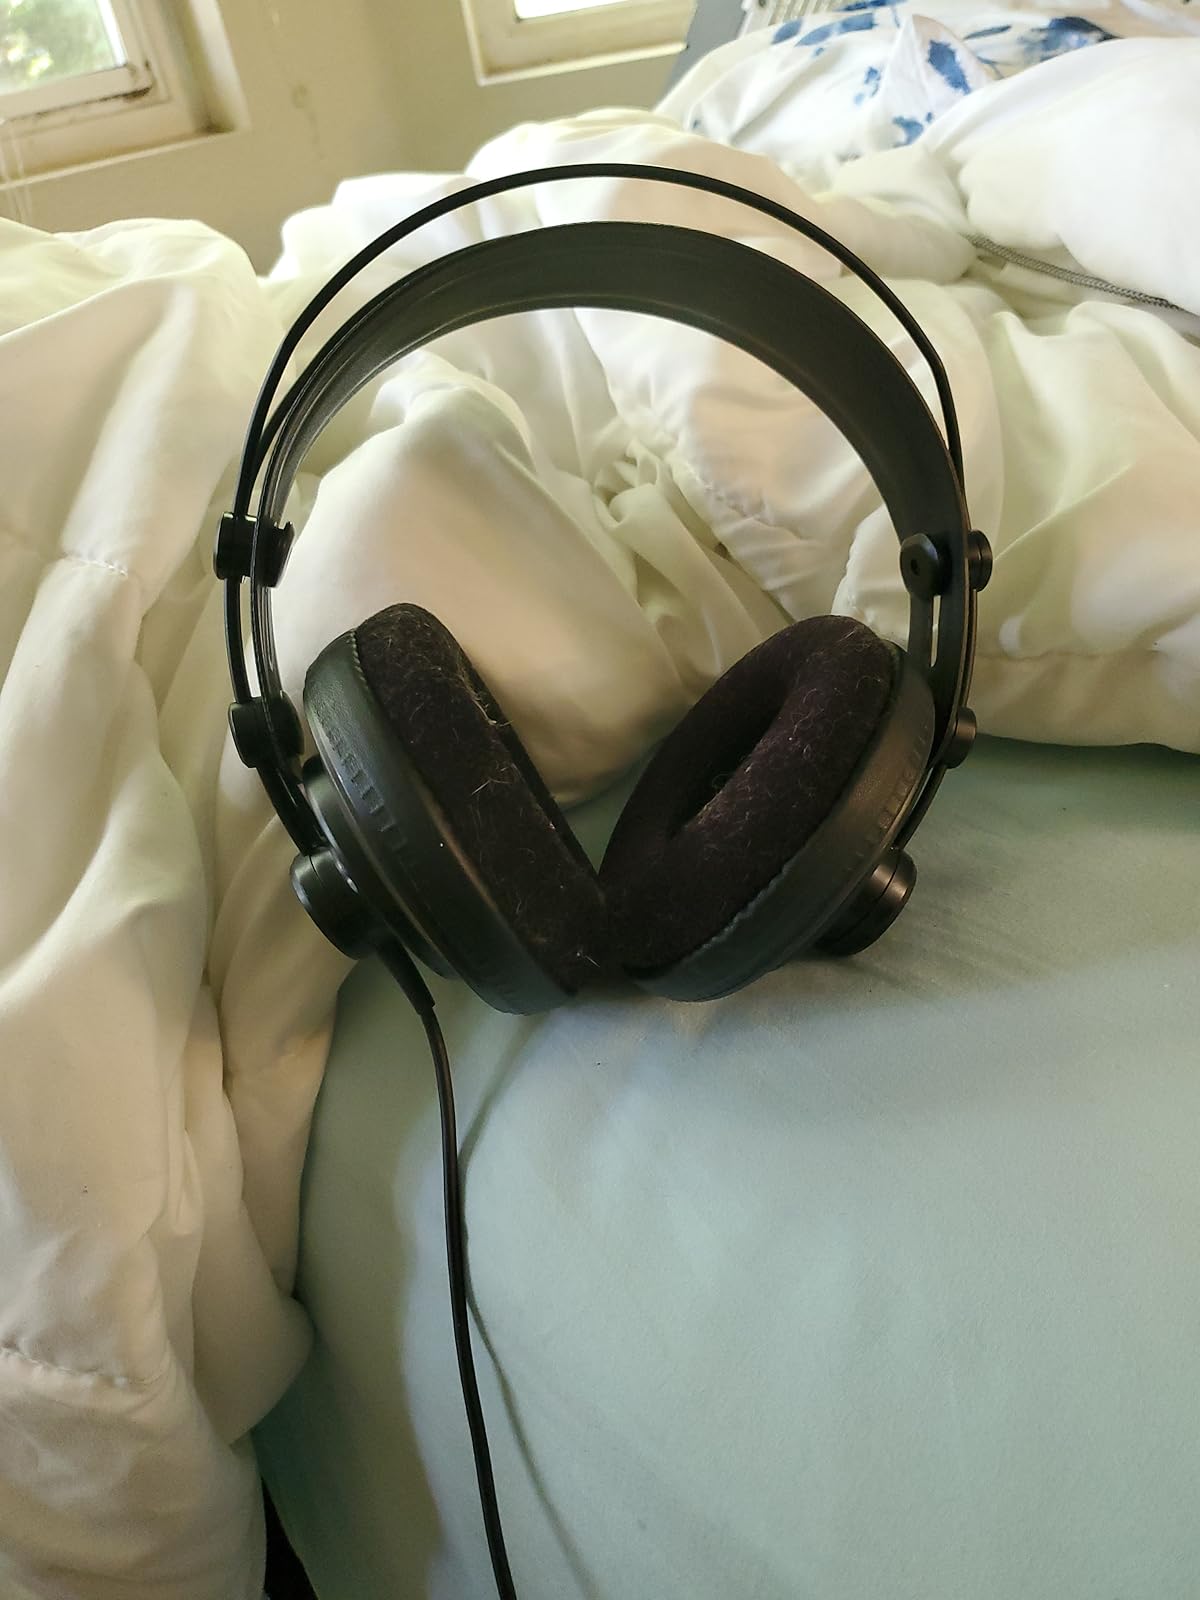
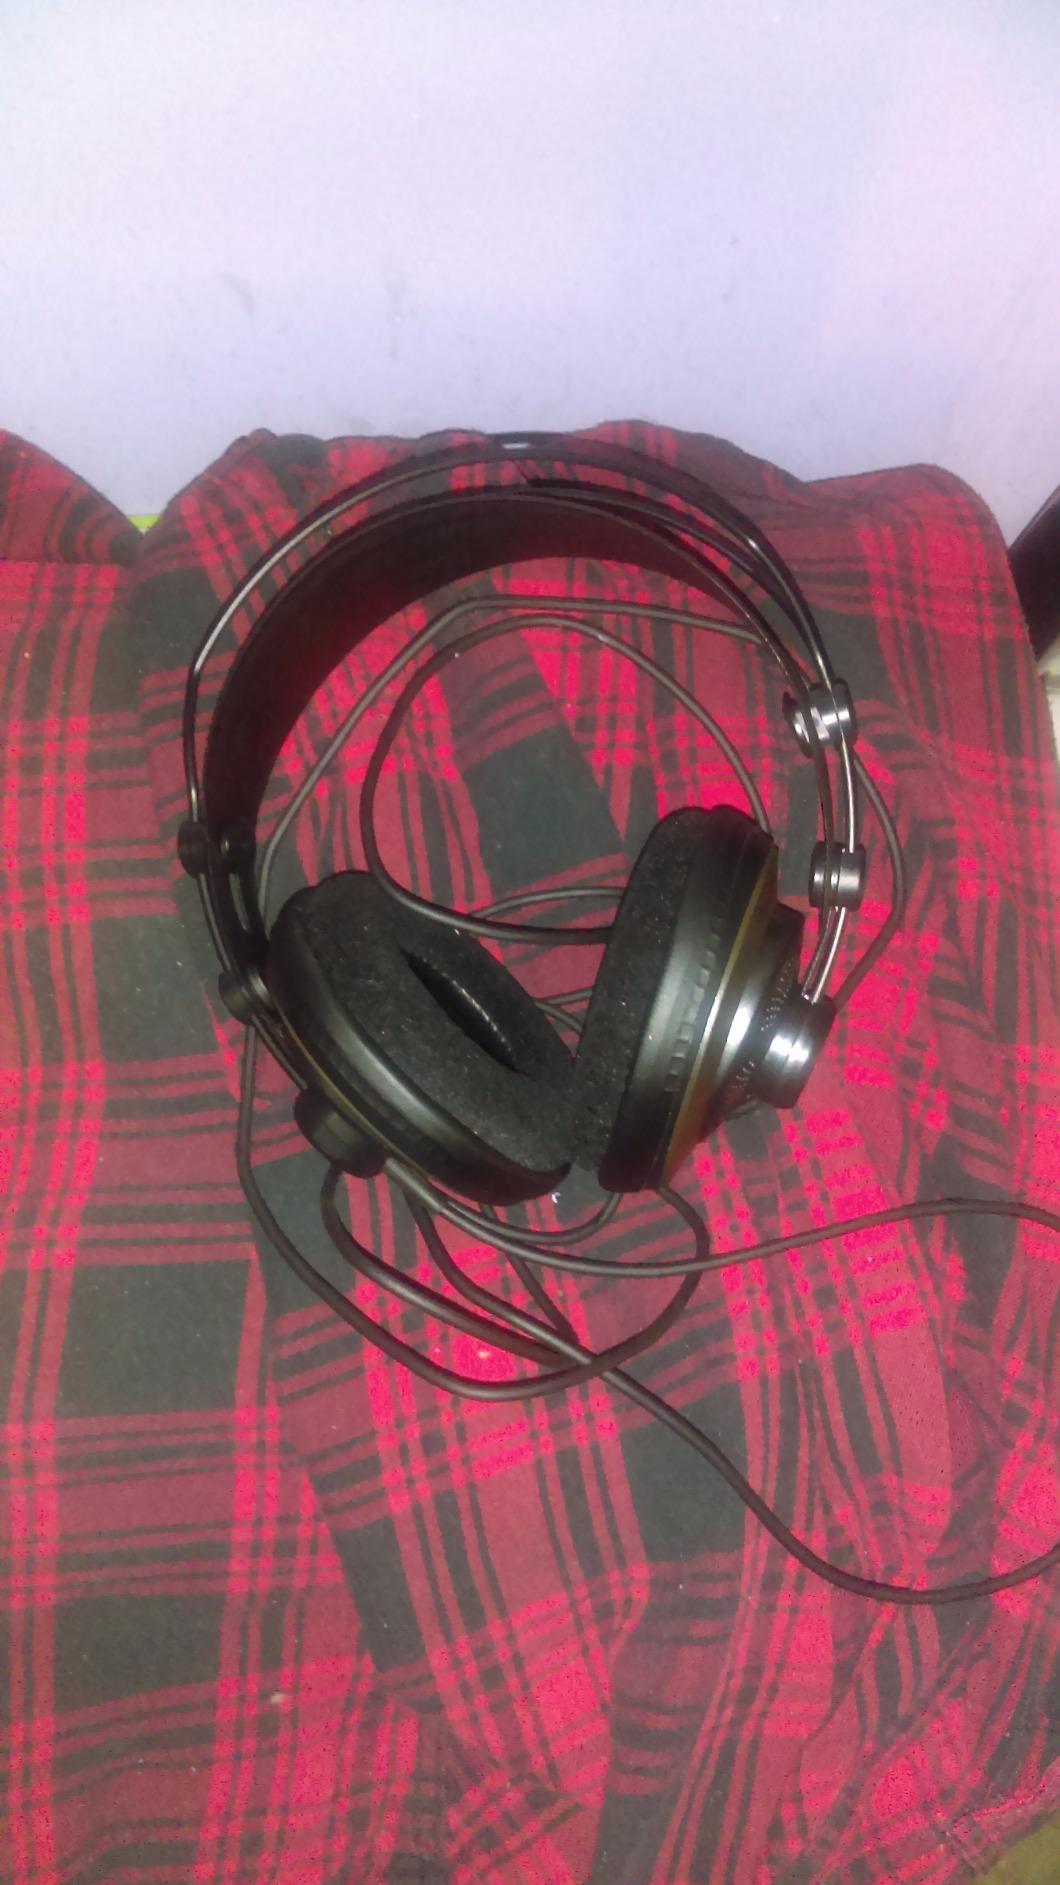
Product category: headphones
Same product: yes